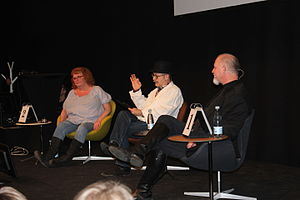
Hanne Fabricius
Hanne Fabricius til Historiequizzen live under Historiske Dage 2015 i Øksnehallen med Adrian Hughes og Kåre Johannessen.
Historiequizzen live til Historiske Dage 2015 i Øksnehallen i København. Adrian Hughes som vært (i midten) og Hanne Fabricius og Kåre Johannessen som deltagere.
Hanne Fabricius er en dansk arkæolog, foredragsholder, forfatter, forlægger i Forlaget Tyra. Hun har også medvirket i filmen Adam Hart i Sahara fra 1990 og forsøgte i 1980'erne at få en karriere inden for teater og film.